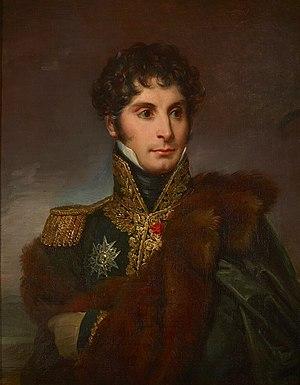
Le comte Philippe Paul de Ségur, né le 4 novembre 1780 à Paris et mort le 25 février 1873 à Paris, est un général et historien français de la Révolution et de l’Empire, pair de France et académicien.
L’avenue de Ségur est une avenue des 7ᵉ et 15ᵉ arrondissements de Paris. Elle célèbre la mémoire de Philippe Henri de Ségur, secrétaire d'État à la Guerre de Louis XVI de 1780 à 1787, maréchal de France.
Cet article présente la liste des membres de l'Académie française, rangée par ordre chronologique de leur élection à chaque fauteuil. Cette liste est précédée d'une liste réduite portant uniquement sur les membres actuels et présentée successivement selon quatre modes de rangement : par ordre alphabétique, par numéro de fauteuil, par date d'élection et par date de naissance.